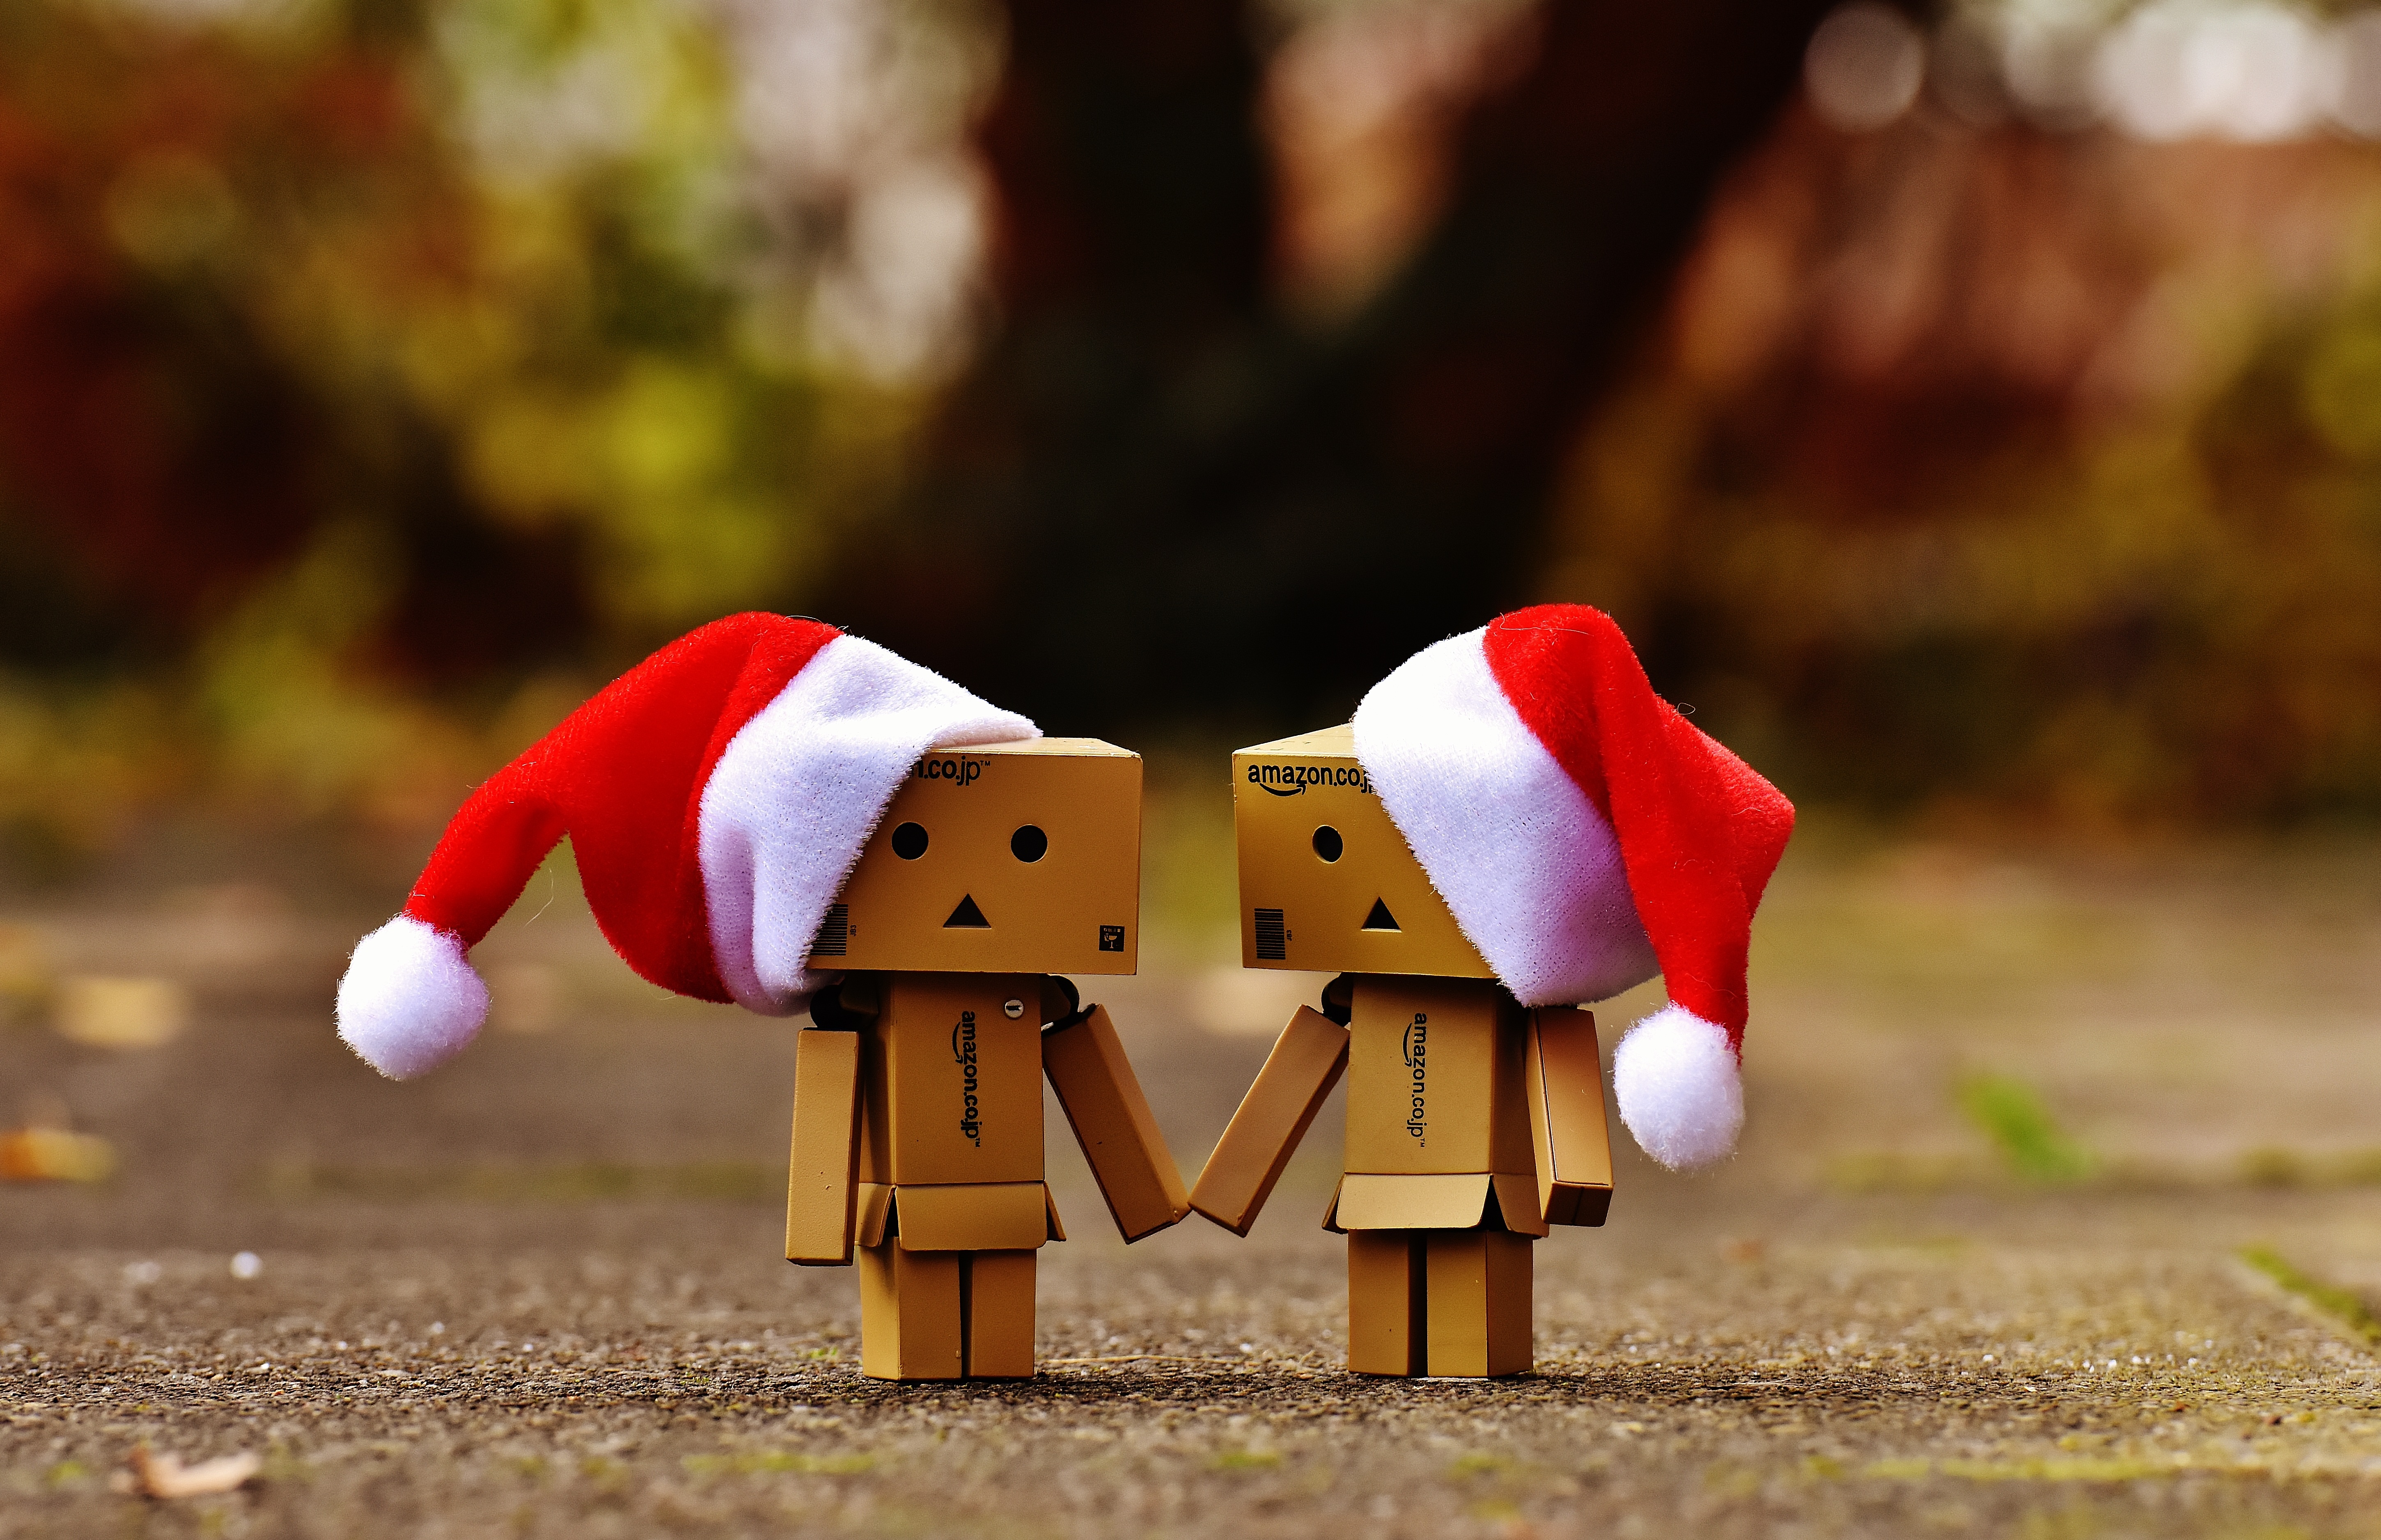
snow, sweet, cute, contemplation, love, red, banner, autumn, friendship, together, christmas, advent, gifts, christmas time, santa hat, festival, figure, contemplative, funny, figures, packages, connectedness, made, firs, danbo, hand in hand, togetherness, for two, valentine's day, send